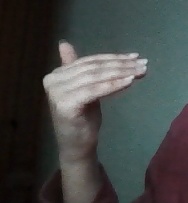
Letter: khaa